Coddies

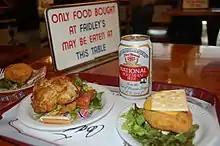

Coddies are a snack food of disputed origin which are largely popular in the mid-Atlantic region of the United States, particularly in Baltimore, Maryland. The typical recipe for coddies includes mashed potatoes, eggs, salt, pepper, onions, crushed up saltine crackers, all formed into a patty with breading and deep fried. They also may include a small amount of salted cod fish. Coddies are usually eaten sandwiched between saltines with yellow mustard. The food is somewhat of a local delicacy in Baltimore, and is commonly served in the city's delicatessens and seafood markets, including the historic Lexington Market.